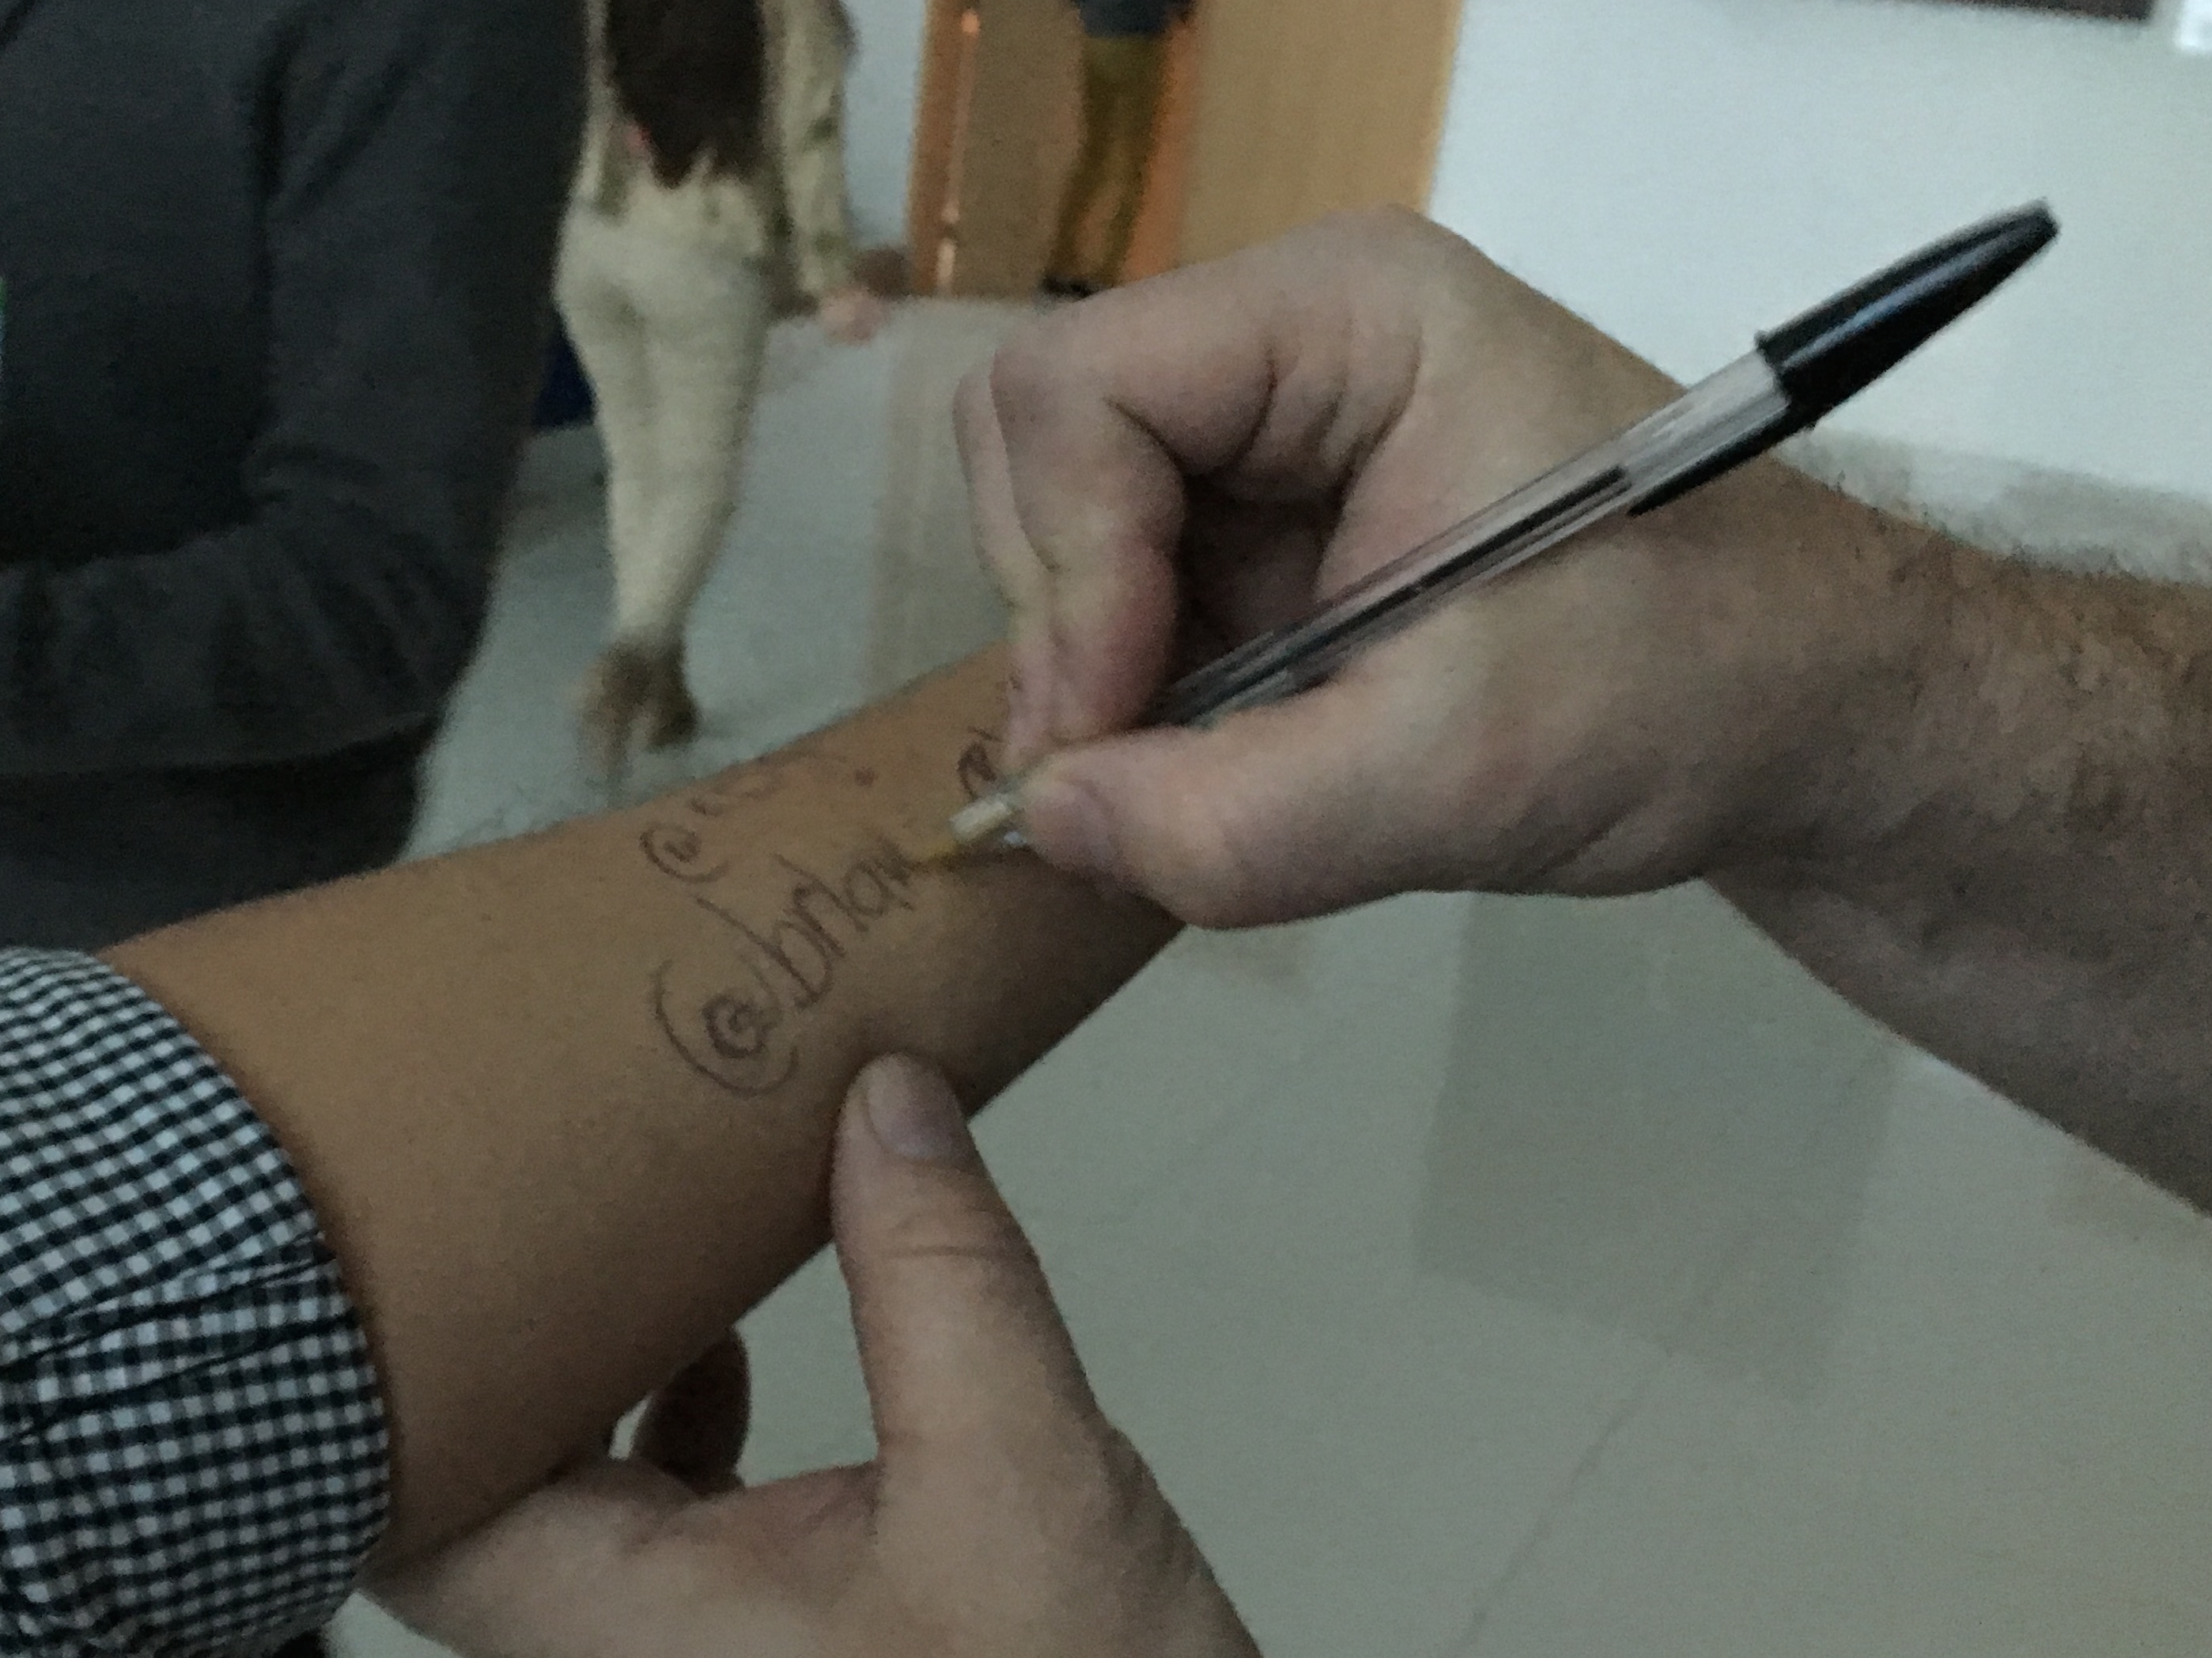
hand, leg, pattern, finger, tattoo, arm, human body, design, skin